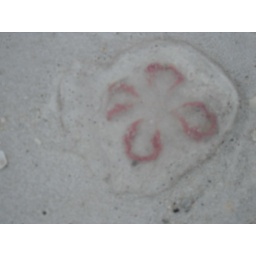
jelly fish we saw on the beach in Destin - it was translucent with red insides